Culture of Haiti

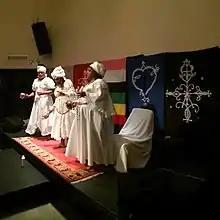
Swearing-in ceremony of Haitian Diaspora GwètòDe (Clergy in Vodou)

Haiti is similar to the rest of Latin America, in that it is a predominantly Christian country, with 80% Roman Catholic and approximately 16% professing Protestantism. A small population of Muslims and Hindus exist in the country, principally in the capital of Port-au-Prince.